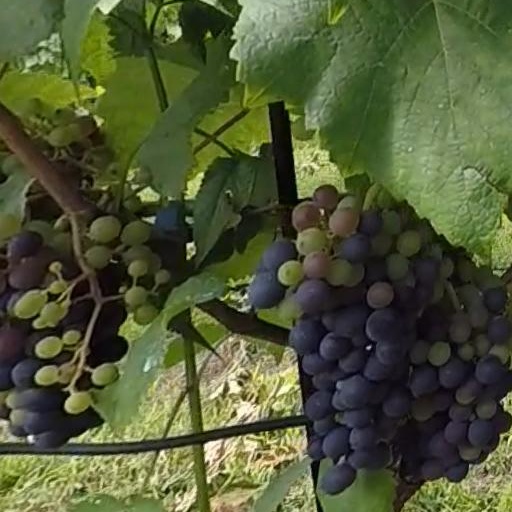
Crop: grape